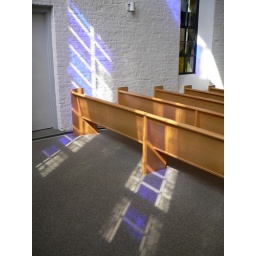
Sun shining through the stain glass window of the chapel at the abbey in Trappist, Kentucky.